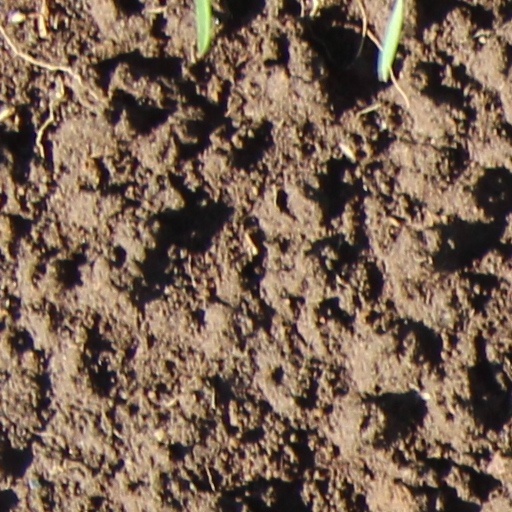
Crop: wheat